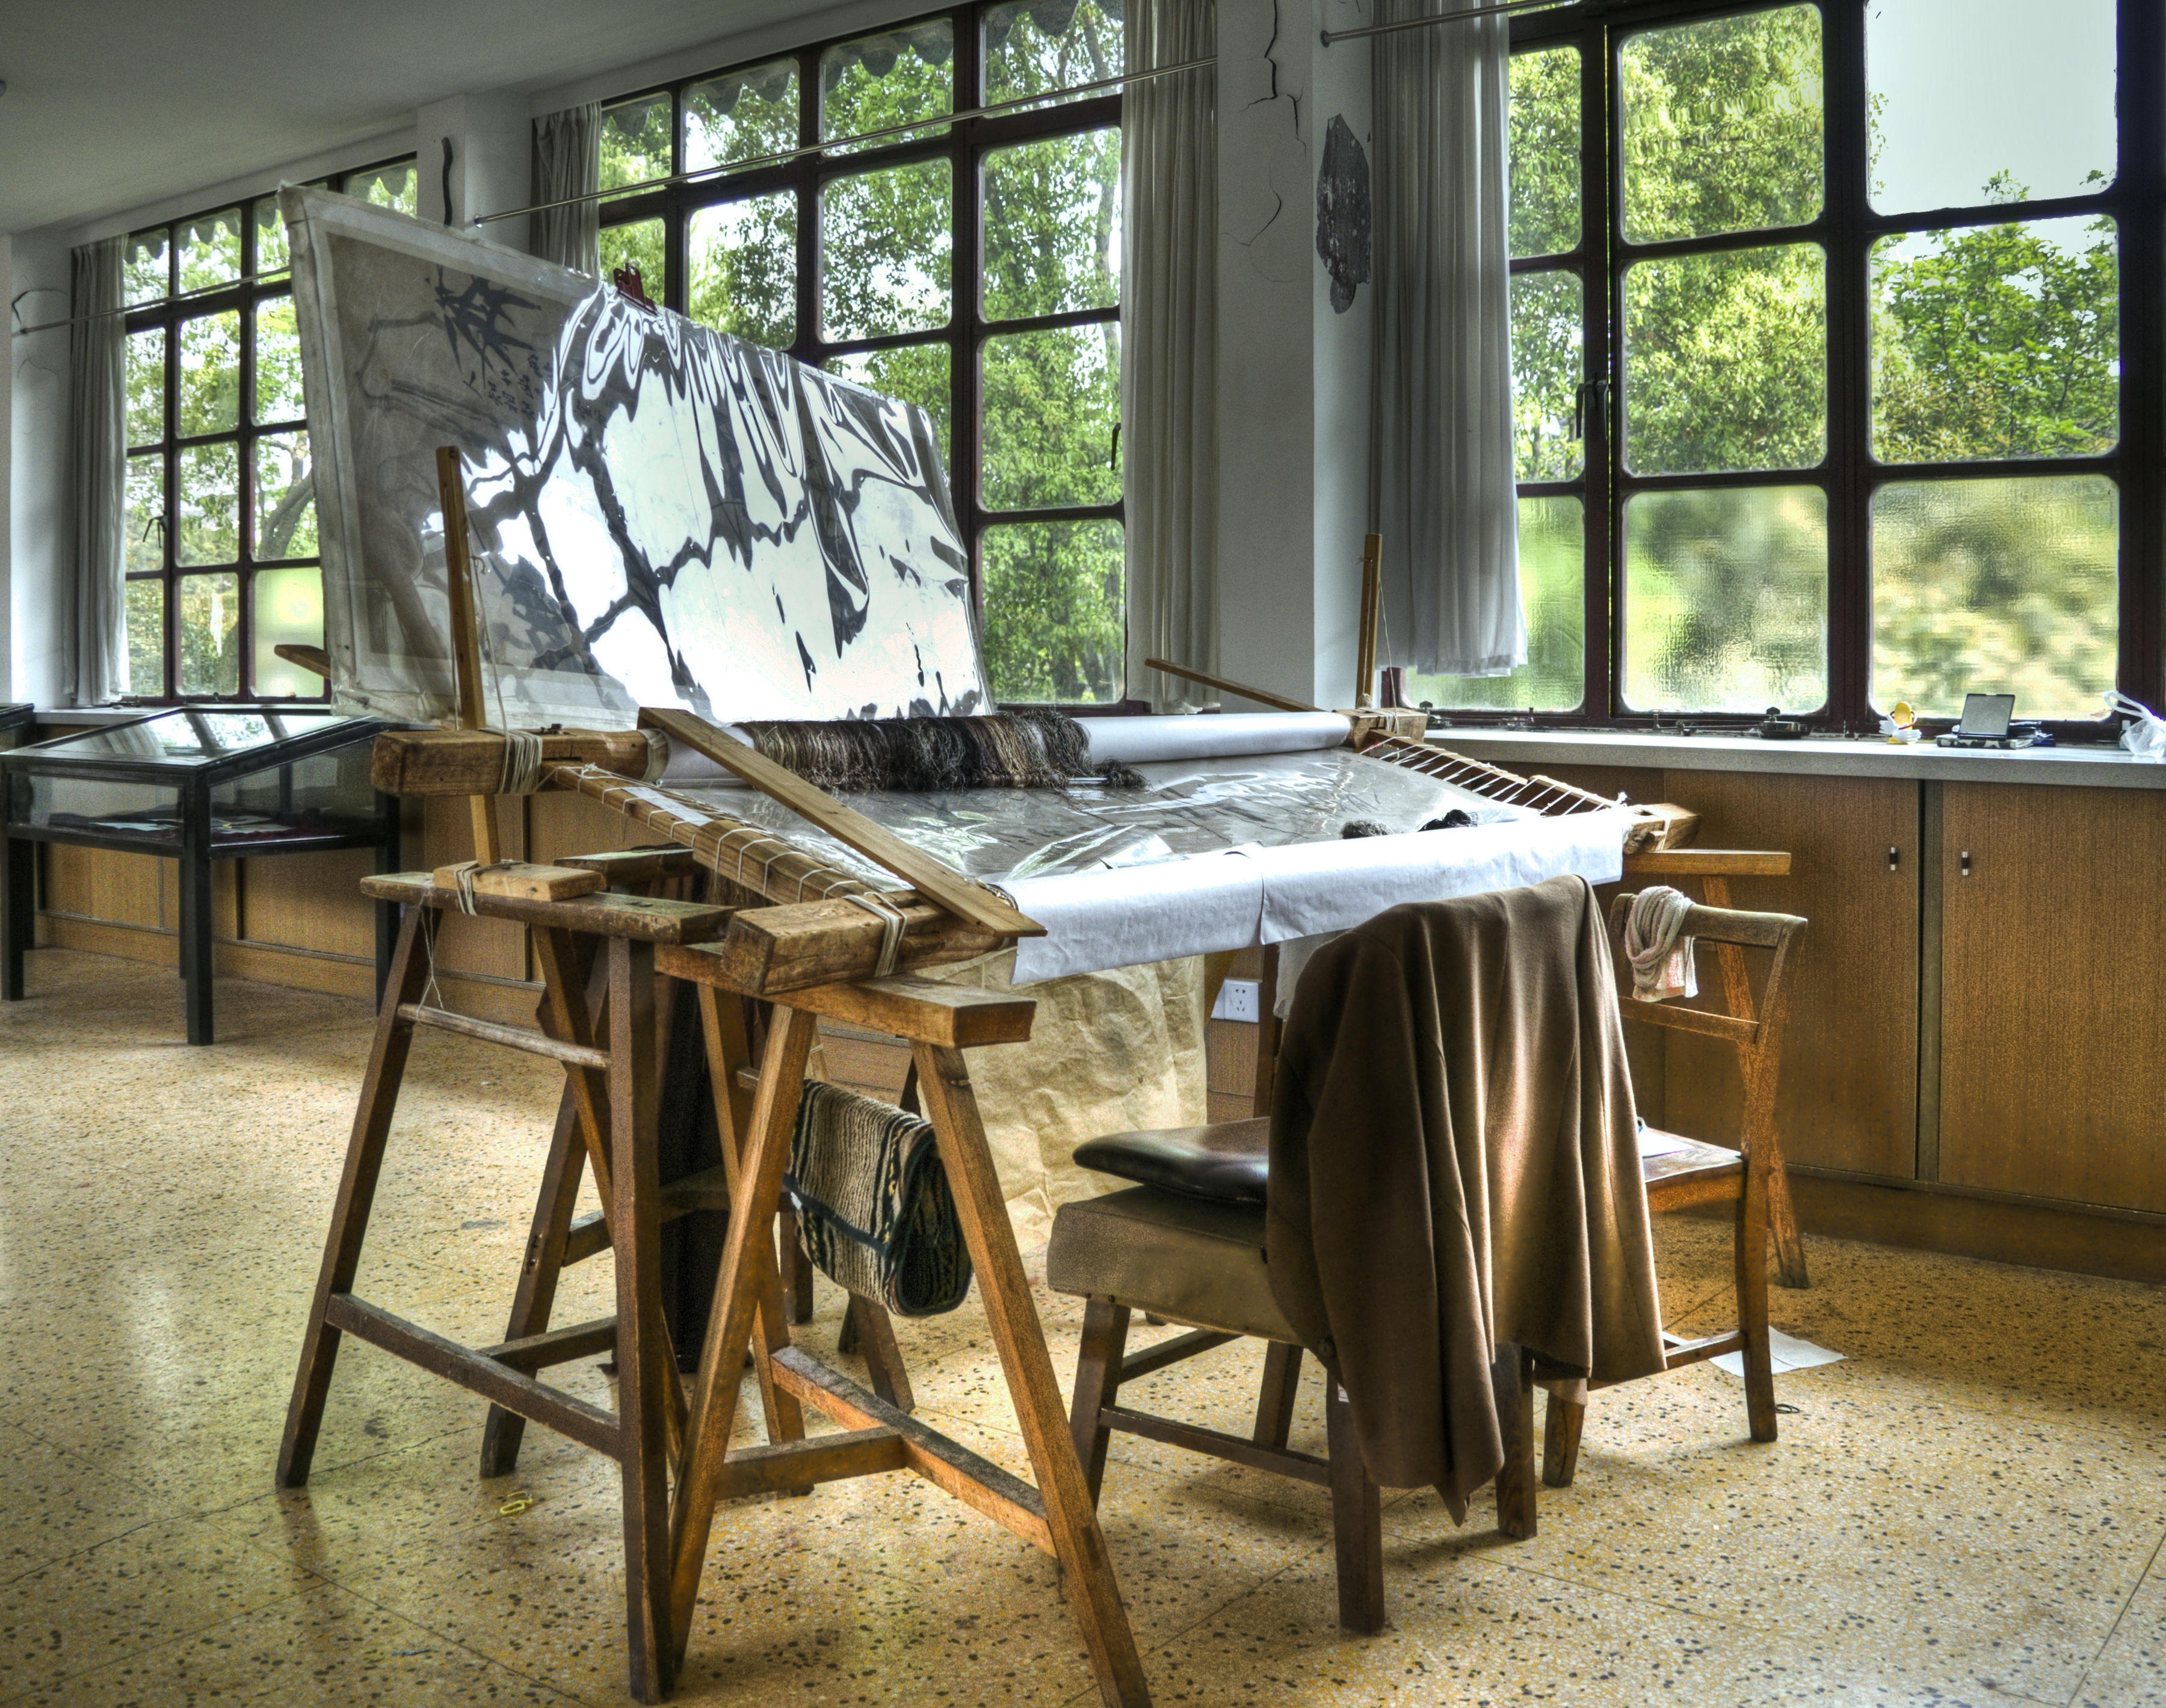
work, table, wood, home, workshop, cottage, property, furniture, room, interior design, crafts, design, farmhouse, estate, china, silk, dining room, weaving